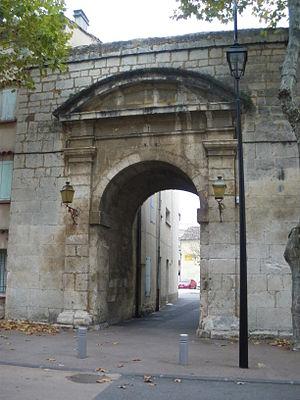
Ancienne porte de Villes sur Auzon, Vaucluse, France
Villes-sur-Auzon est une commune française située dans le département de Vaucluse, en région Provence-Alpes-Côte d'Azur.